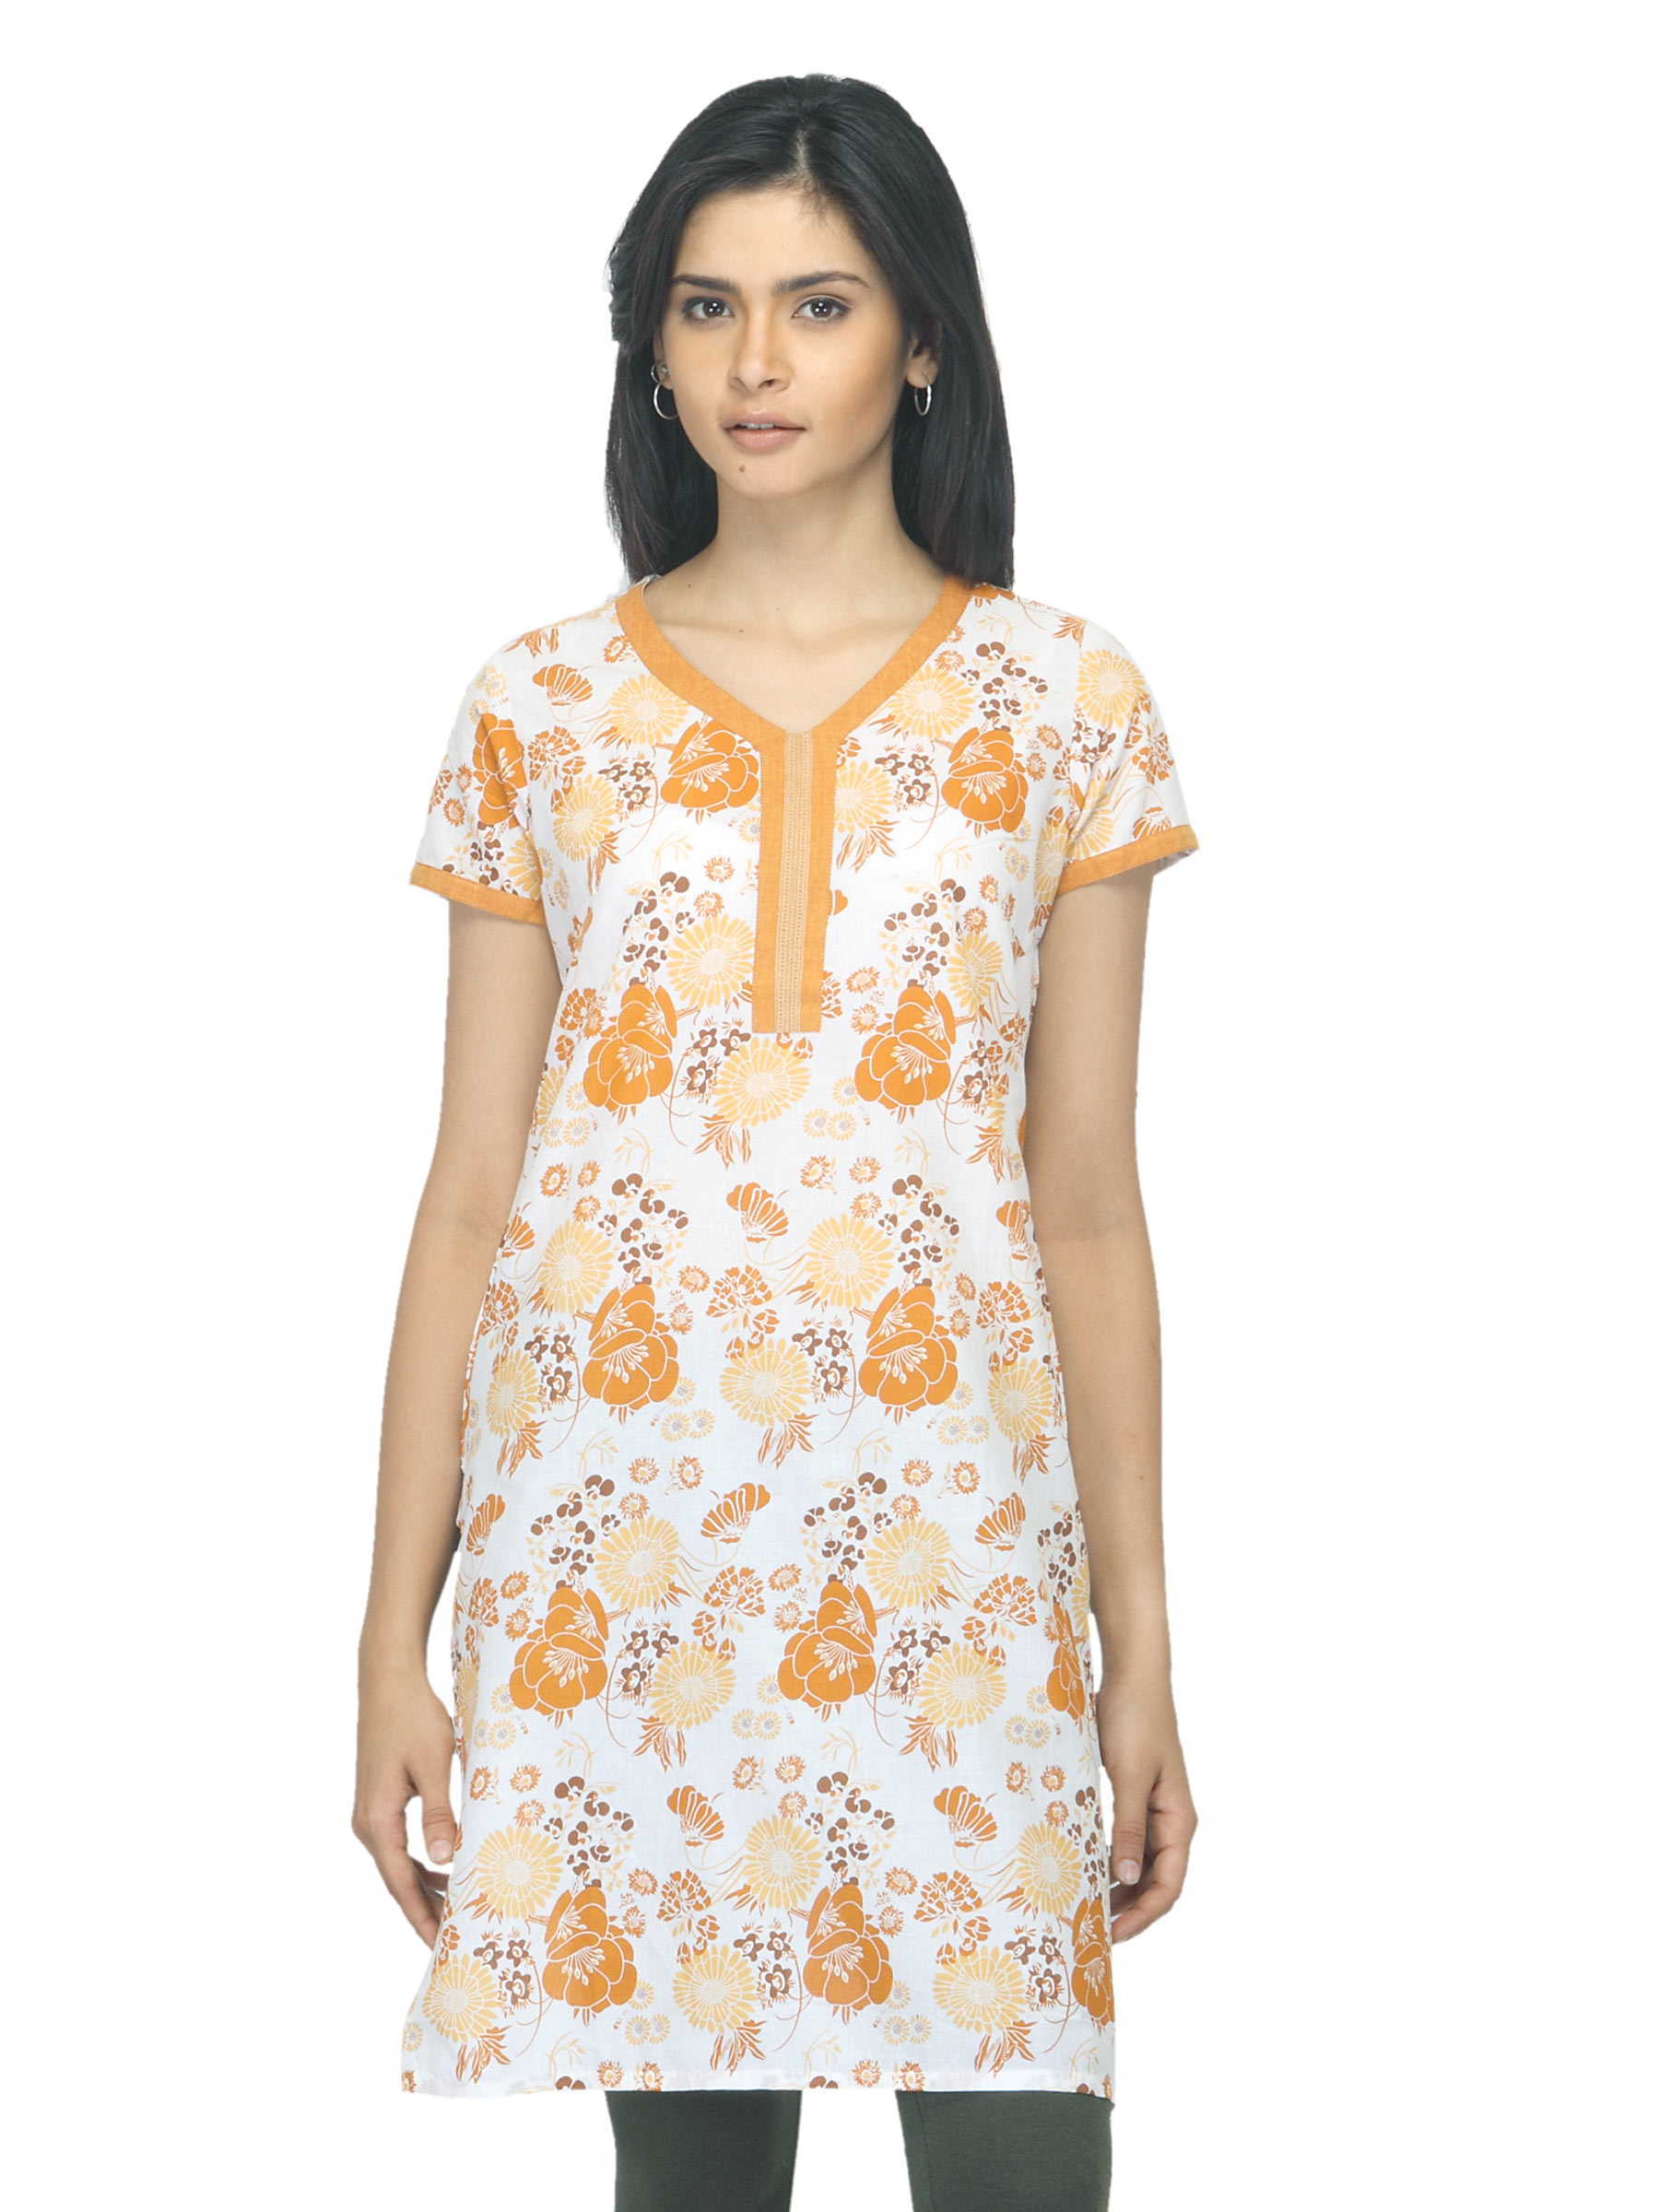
Vishudh Women Printed Orange Kurta
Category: Apparel / Topwear / Kurtas
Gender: Women
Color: Orange
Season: Summer 2012
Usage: Ethnic